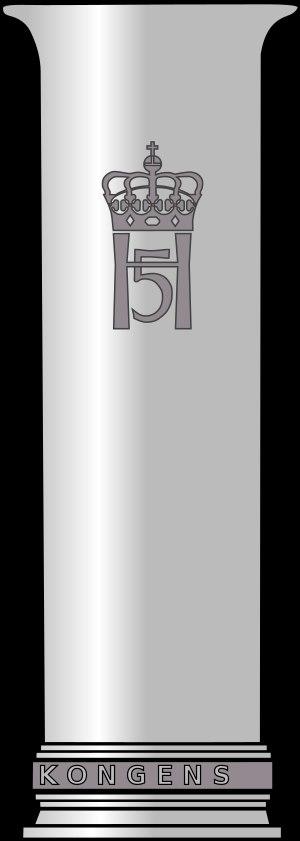
La Coupe du Roi est une récompense sportive en Norvège.